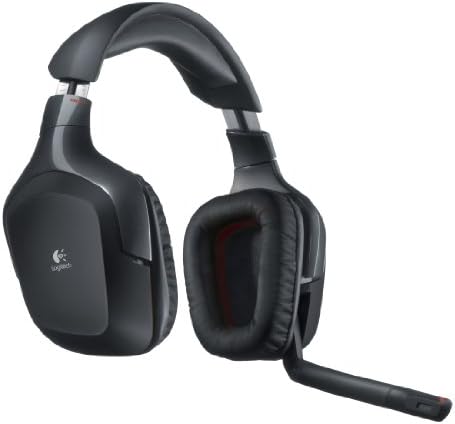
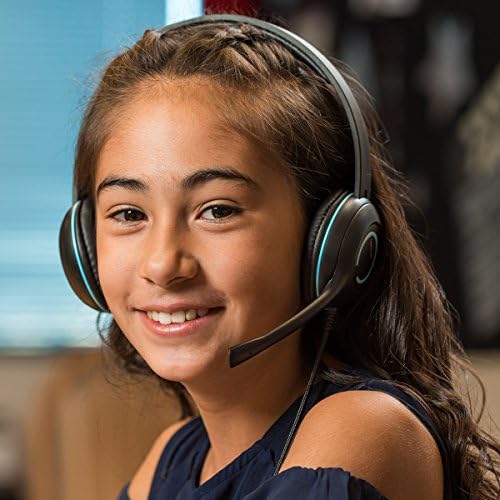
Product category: headphones
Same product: no